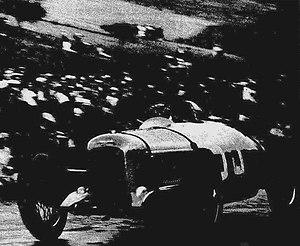
Yves Giraud-Cabantous, vainqueur catégorie voitures à la côte de Gaillon 1929, sur Salmson 1.1L.
Marius Aristide Yves Giraud-Cabantous, né le 8 octobre 1904 à Saint-Gaudens et mort le 30 mars 1973 à Paris, est un pilote automobile français.